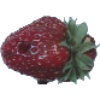
Label: Strawberry Wedge 1